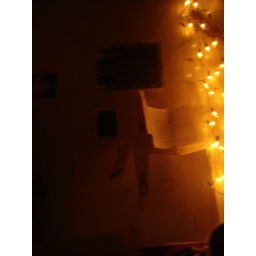
the wall above my desk